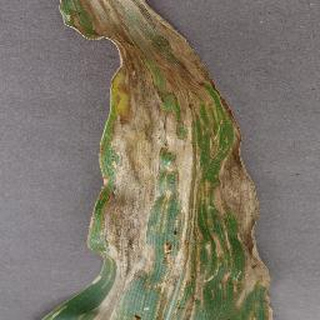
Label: corn_cercospora_leaf_spot